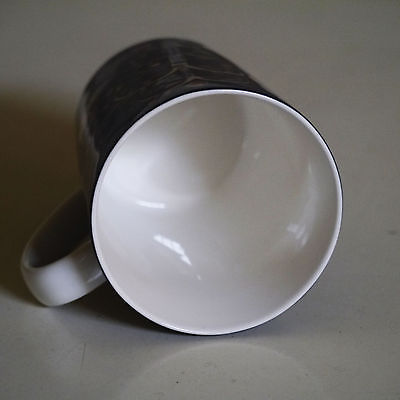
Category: mug